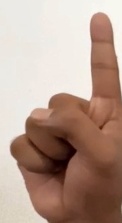
ASL sign: 1